Irish soviets

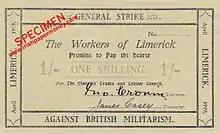
A one shilling currency note from the Limerick Soviet

One of the first and most important soviets to be declared in Ireland at this time was the soviet declared in Limerick City from 14 to 27 April 1919. Following IRA activity inside the city as well as the death of IRA member Robert Byrne, the Royal Irish Constabulary sought to lock down the city to prevent further encroachment by the revolutionaries. However, their implementation of the lockdown was overzealous and heavyhanded and resulted in a backlash from the inhabitants of the city. A strike committee was created by Trade Unionists inside Limerick and they declared a general strike against "British Military Occupation". For two weeks all British troops were boycotted and the special strike committee organised the printing of their own money, control over food prices and the publishing of newspapers.